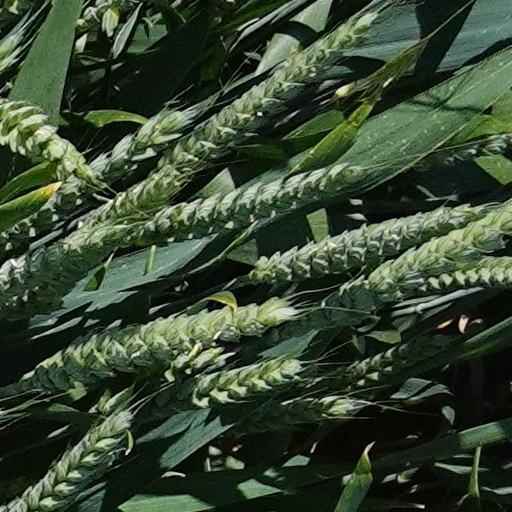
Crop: wheat